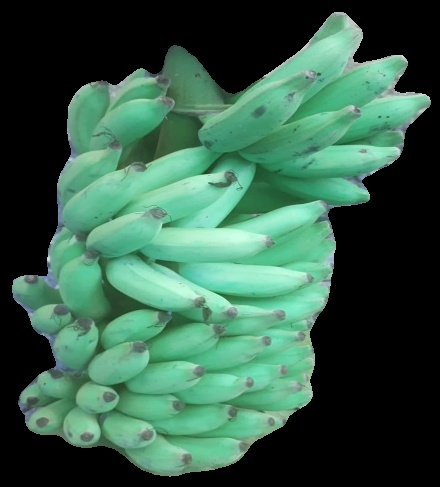
Variety: elakki-bale
Grade: grade2